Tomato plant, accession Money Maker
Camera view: tilt-top (135 deg); turntable rotation: 60 degrees
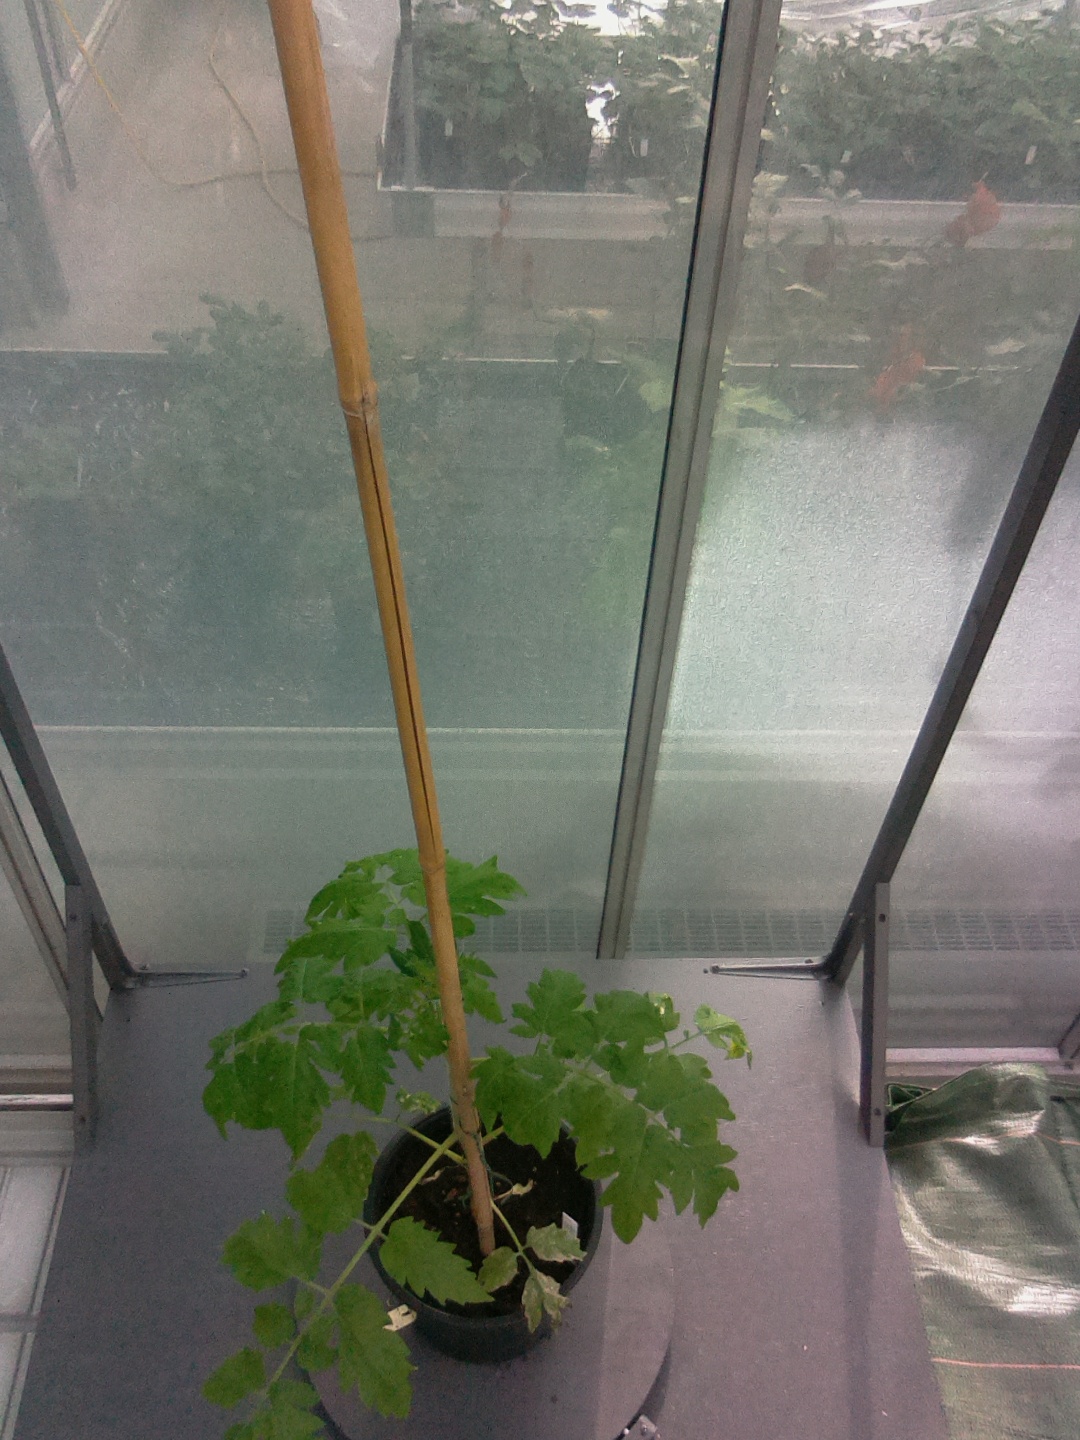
BBCH growth stage 14: 8 of true leaves visible